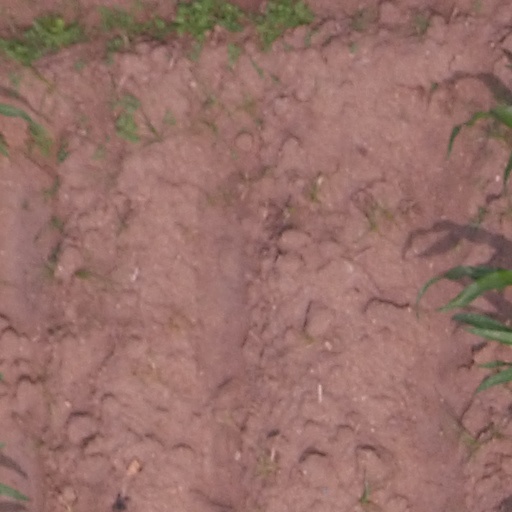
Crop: maize; corn